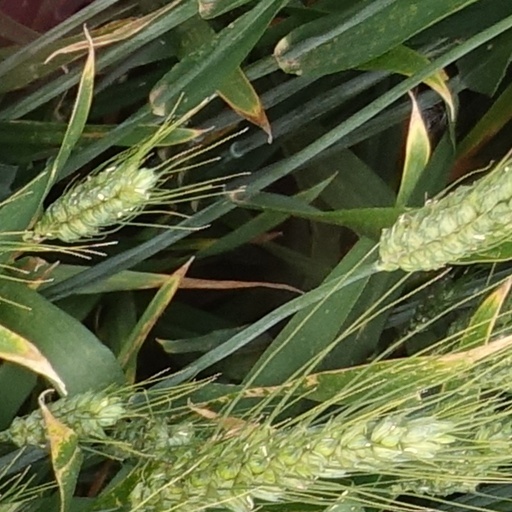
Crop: wheat